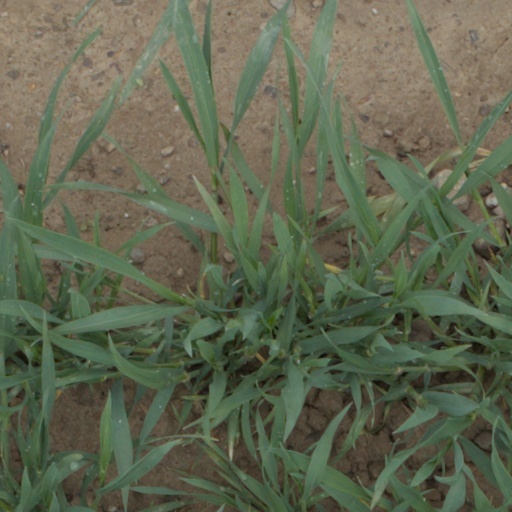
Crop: wheat